Sierra Leone Police

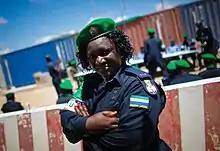
A Sierra Leone Police officer of the AMISOM police contingent in Mogadishu.

The Colony of Freetown was set up in 1808 as a settlement for freed slaves, with a police force whose authority was restricted solely to the city limits of the colony itself. By 1889 colonial authority had been extended to the provinces. Police authority was also extended to these areas and performed largely paramilitary duties as opposed to the civil police back in the colony. The force at this point became known as the West African Frontier Force.